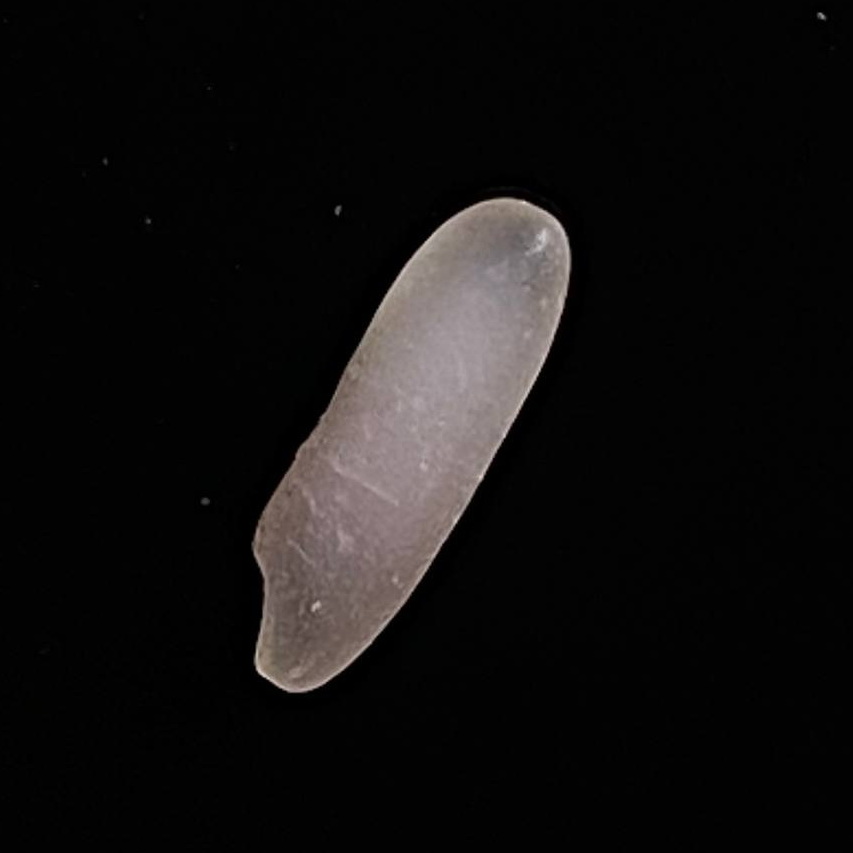
Rice variety: BR29